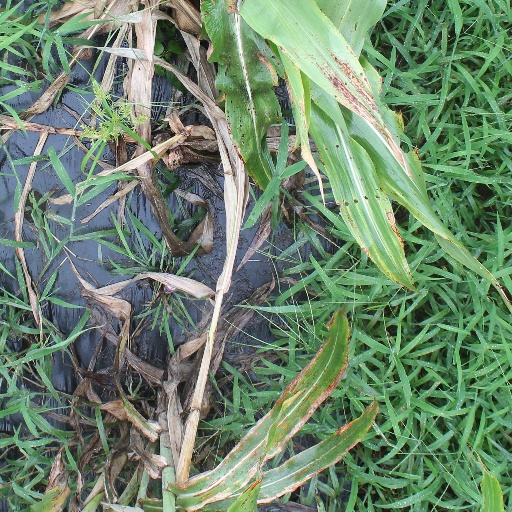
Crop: sorghum